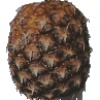
Label: Pineapple 1